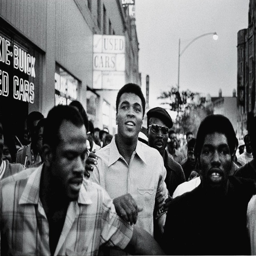
image : professional boxer walks through filming location with members .